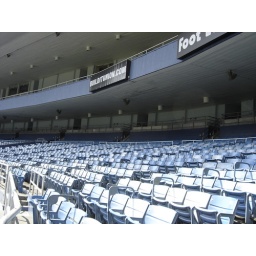
Field level near left field home run pole